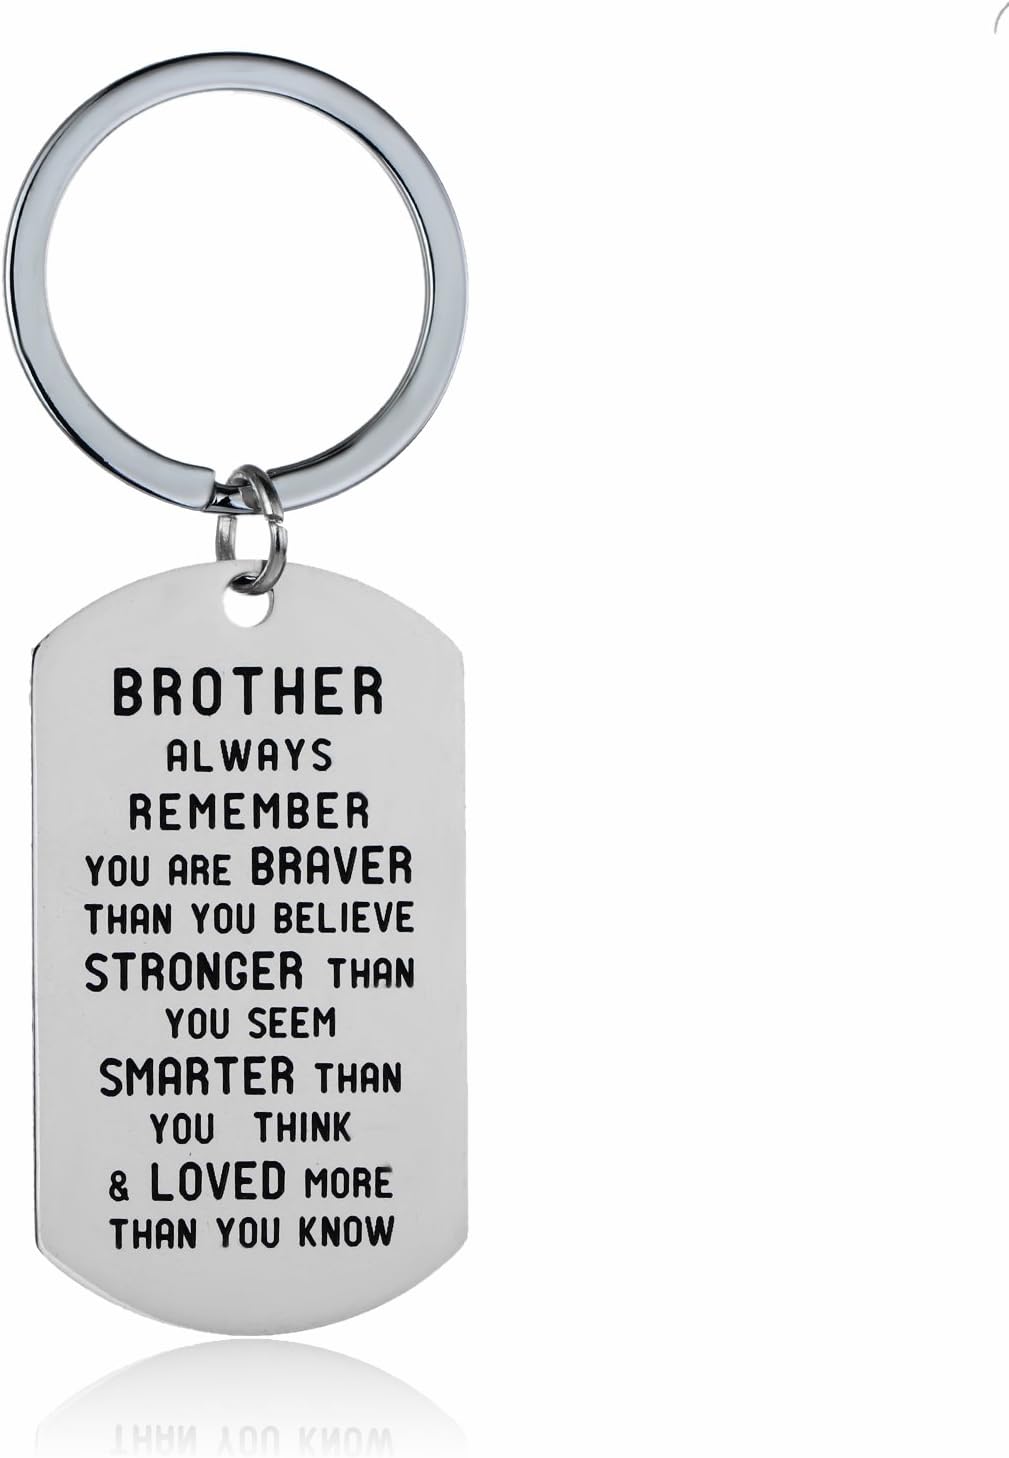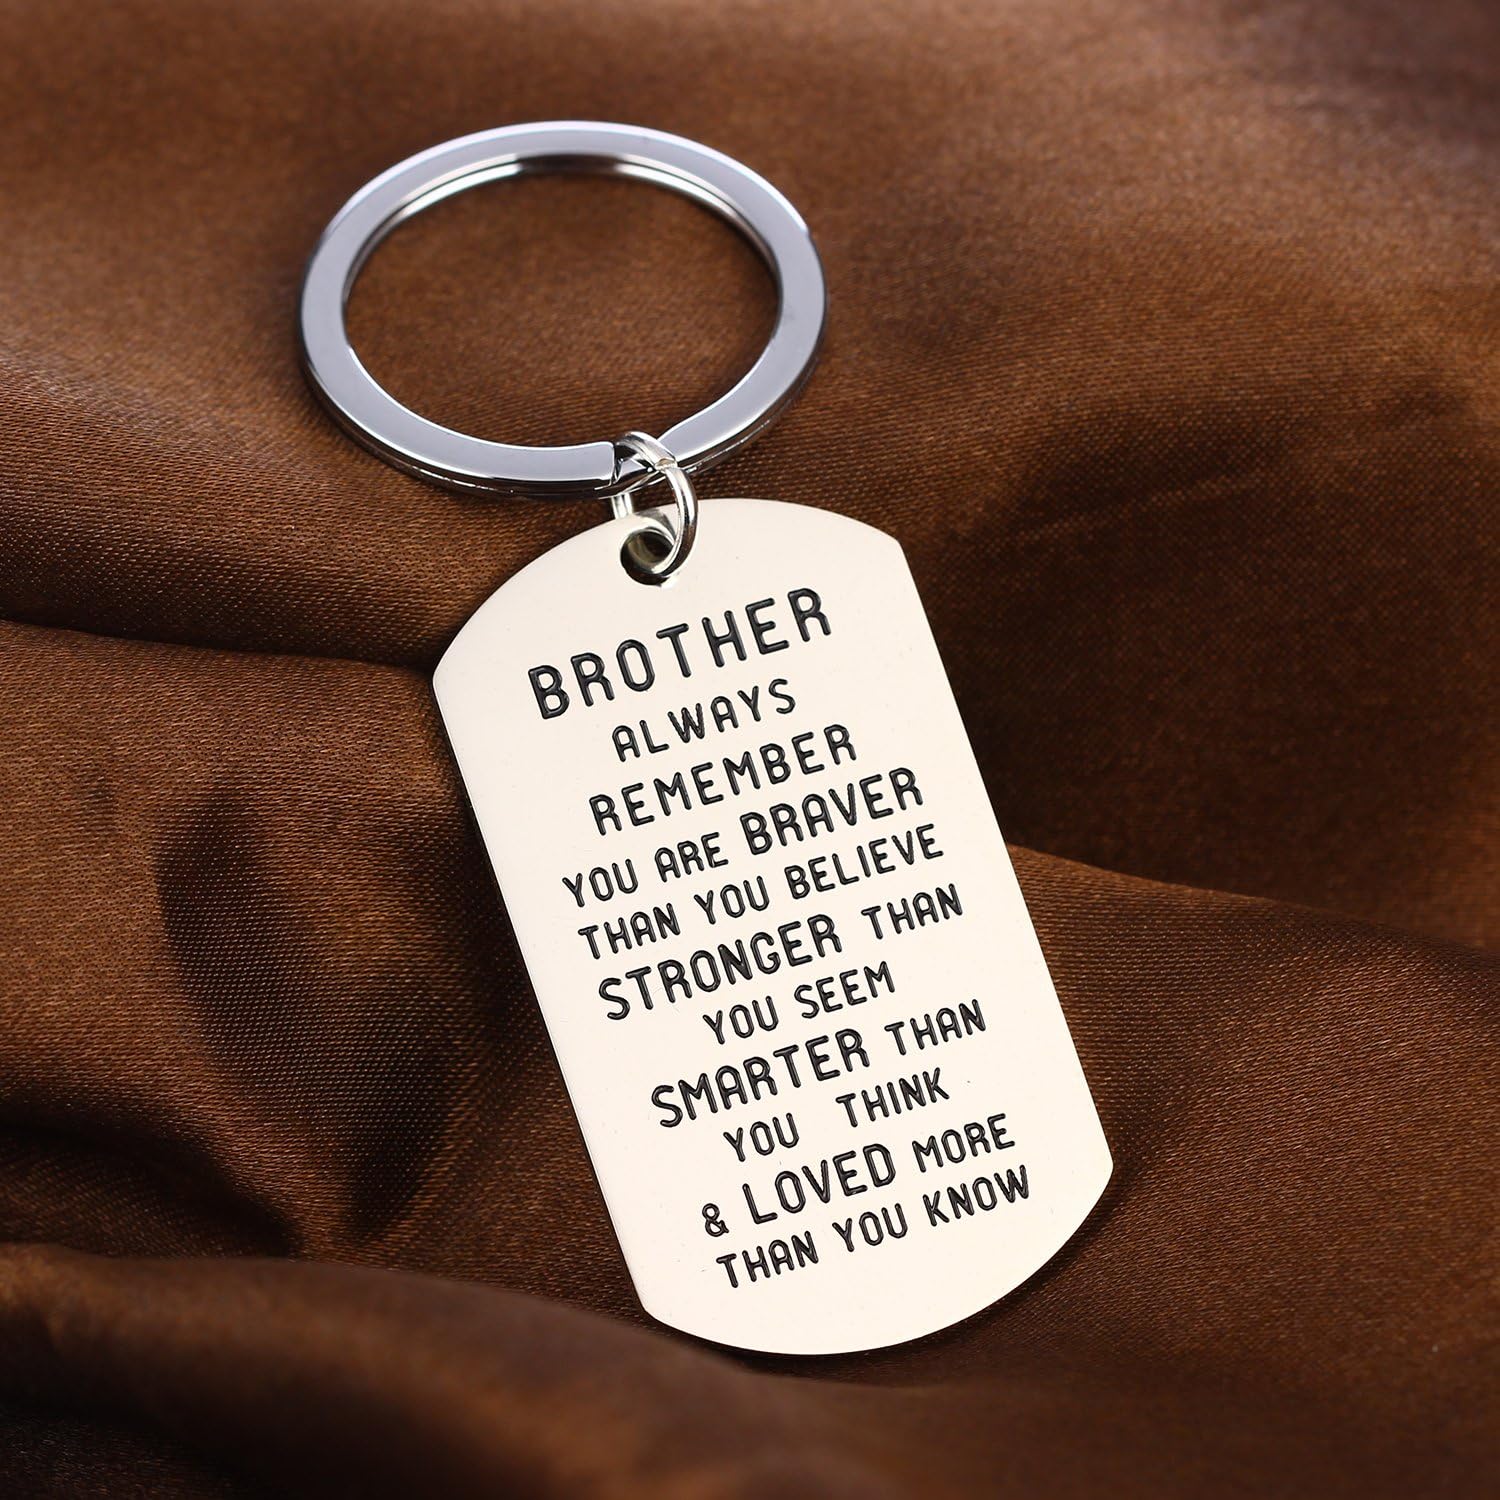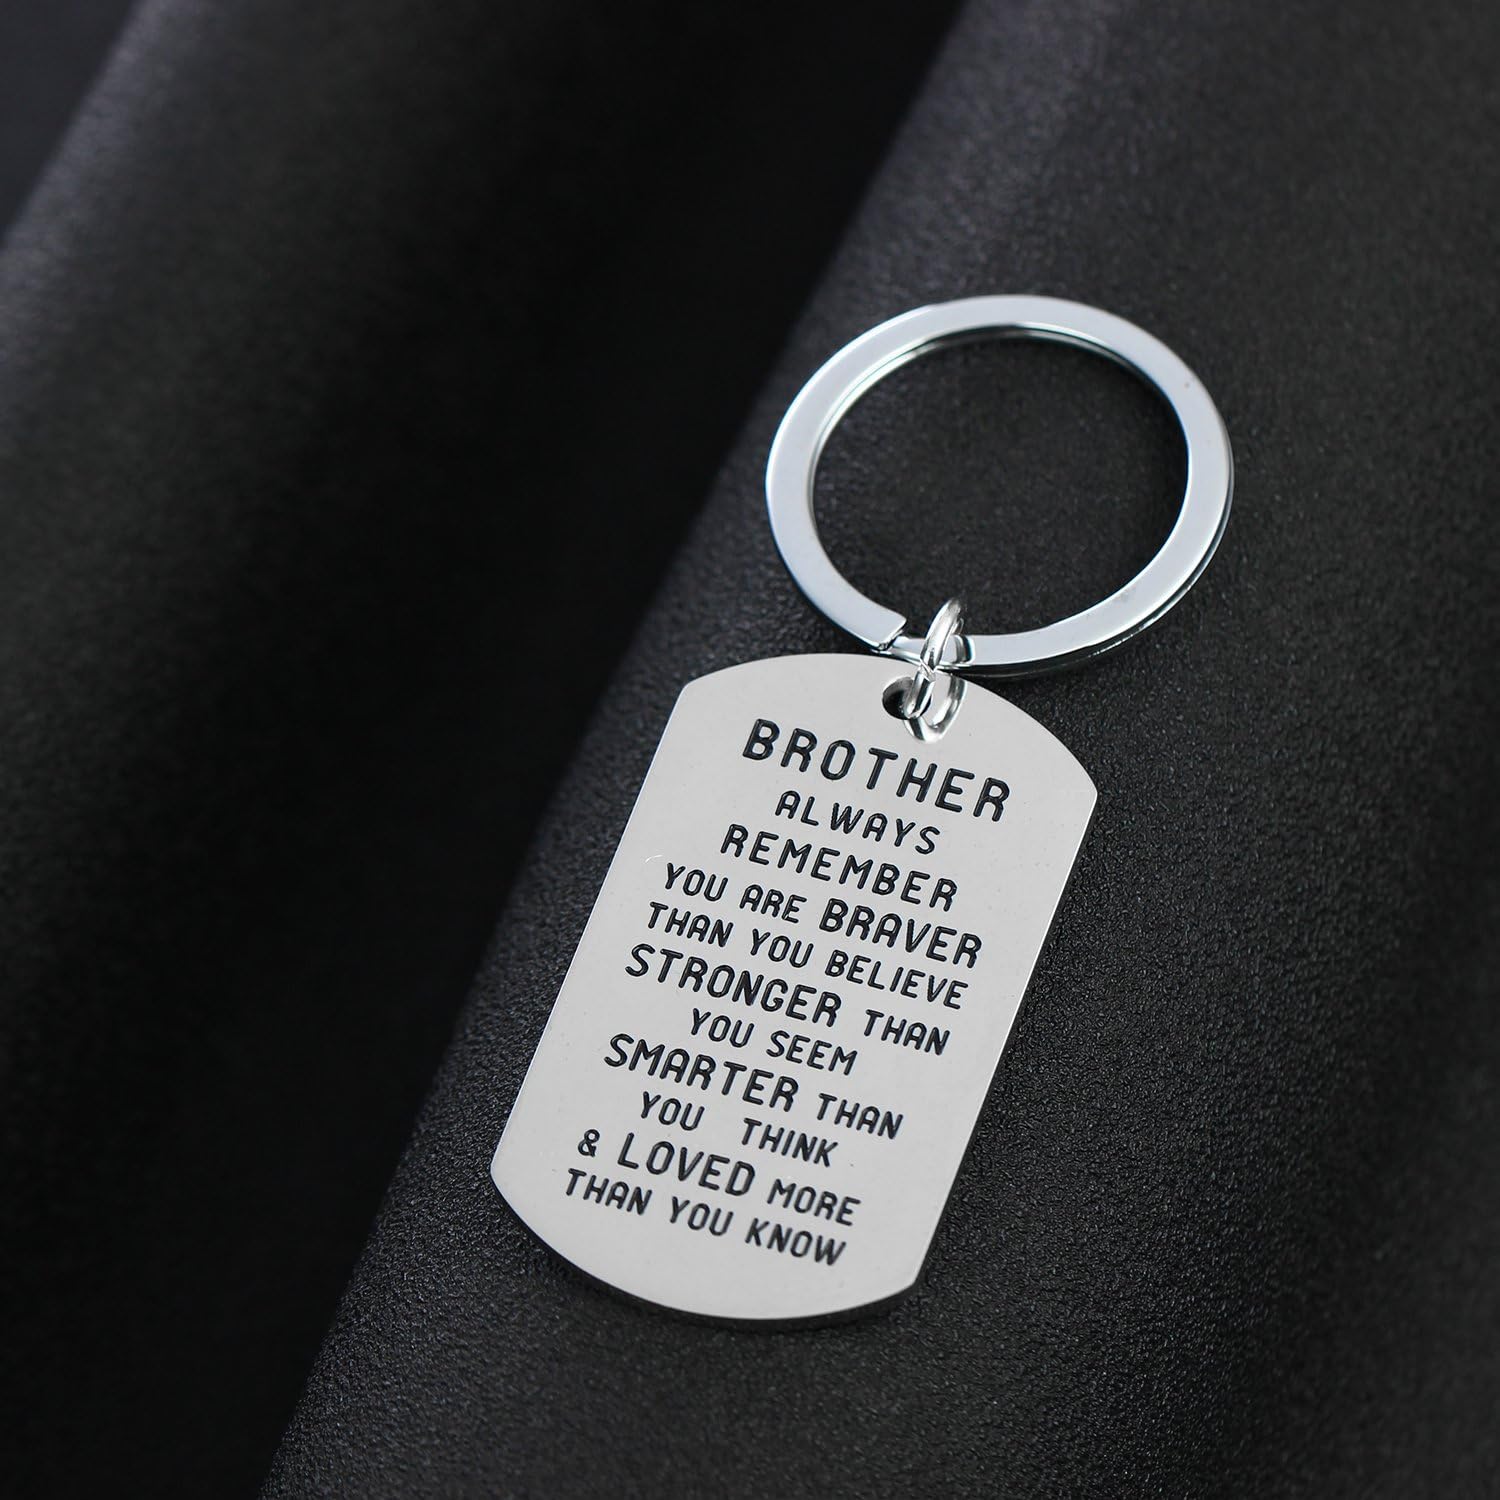
Always Remember You are Braver Than You Believe Keychain Key Ring for Family (Brother)
Category: Office Products
Always Remember You Are Braver Than You Believe Keychain Key Ring for Family
Features: Comes with YeeQin velvet jewelry brand gift bag! Ready for giving! Special design for your loved son, daughter, sister, brother, grandson, granddaughter !! | Inspirational Message: Always Remember You Are Braver Than You Believe, Stronger Than You Seem, Smarter Than You Think And Loved More Than You Know | Material:316L Stainless Steel; no distortion, no damp, no rust; Bright, shiny, Highest Quality, Won’t change color or get dark. | The pendant is hand polishing on both sides, make it very shinny. Let that special one know how much you love her or him, with this unique gift. Tag Pendant Size: 50MM*28MM*1.8MM | Great way to encourage a child,inspirational message on a high quality dog tag!it is perfect gift from dad or mum to son and daughter,from grandmother or grandfather to grandson or granddaughter, Let these beliefs into their teenage years. This will be a helpful reminder to keep them chin up during hard times,let your son, daughter, sister, brother, grandson, granddaughter know just how much you love them.